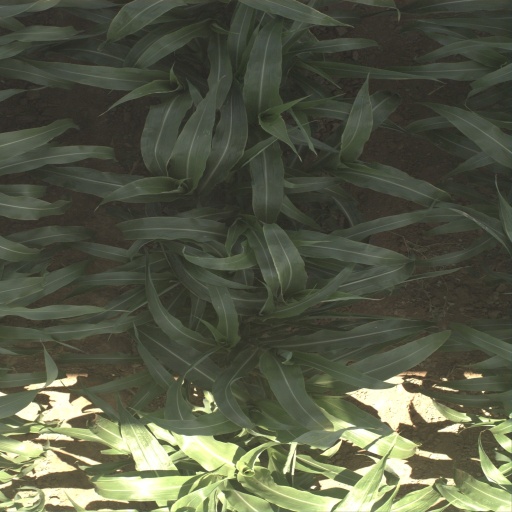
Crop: sorghum